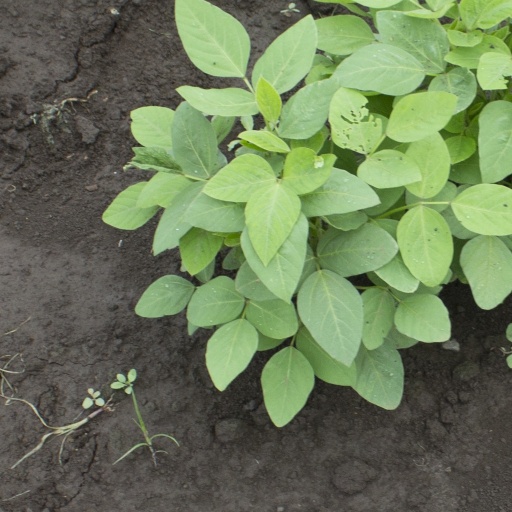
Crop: soybean